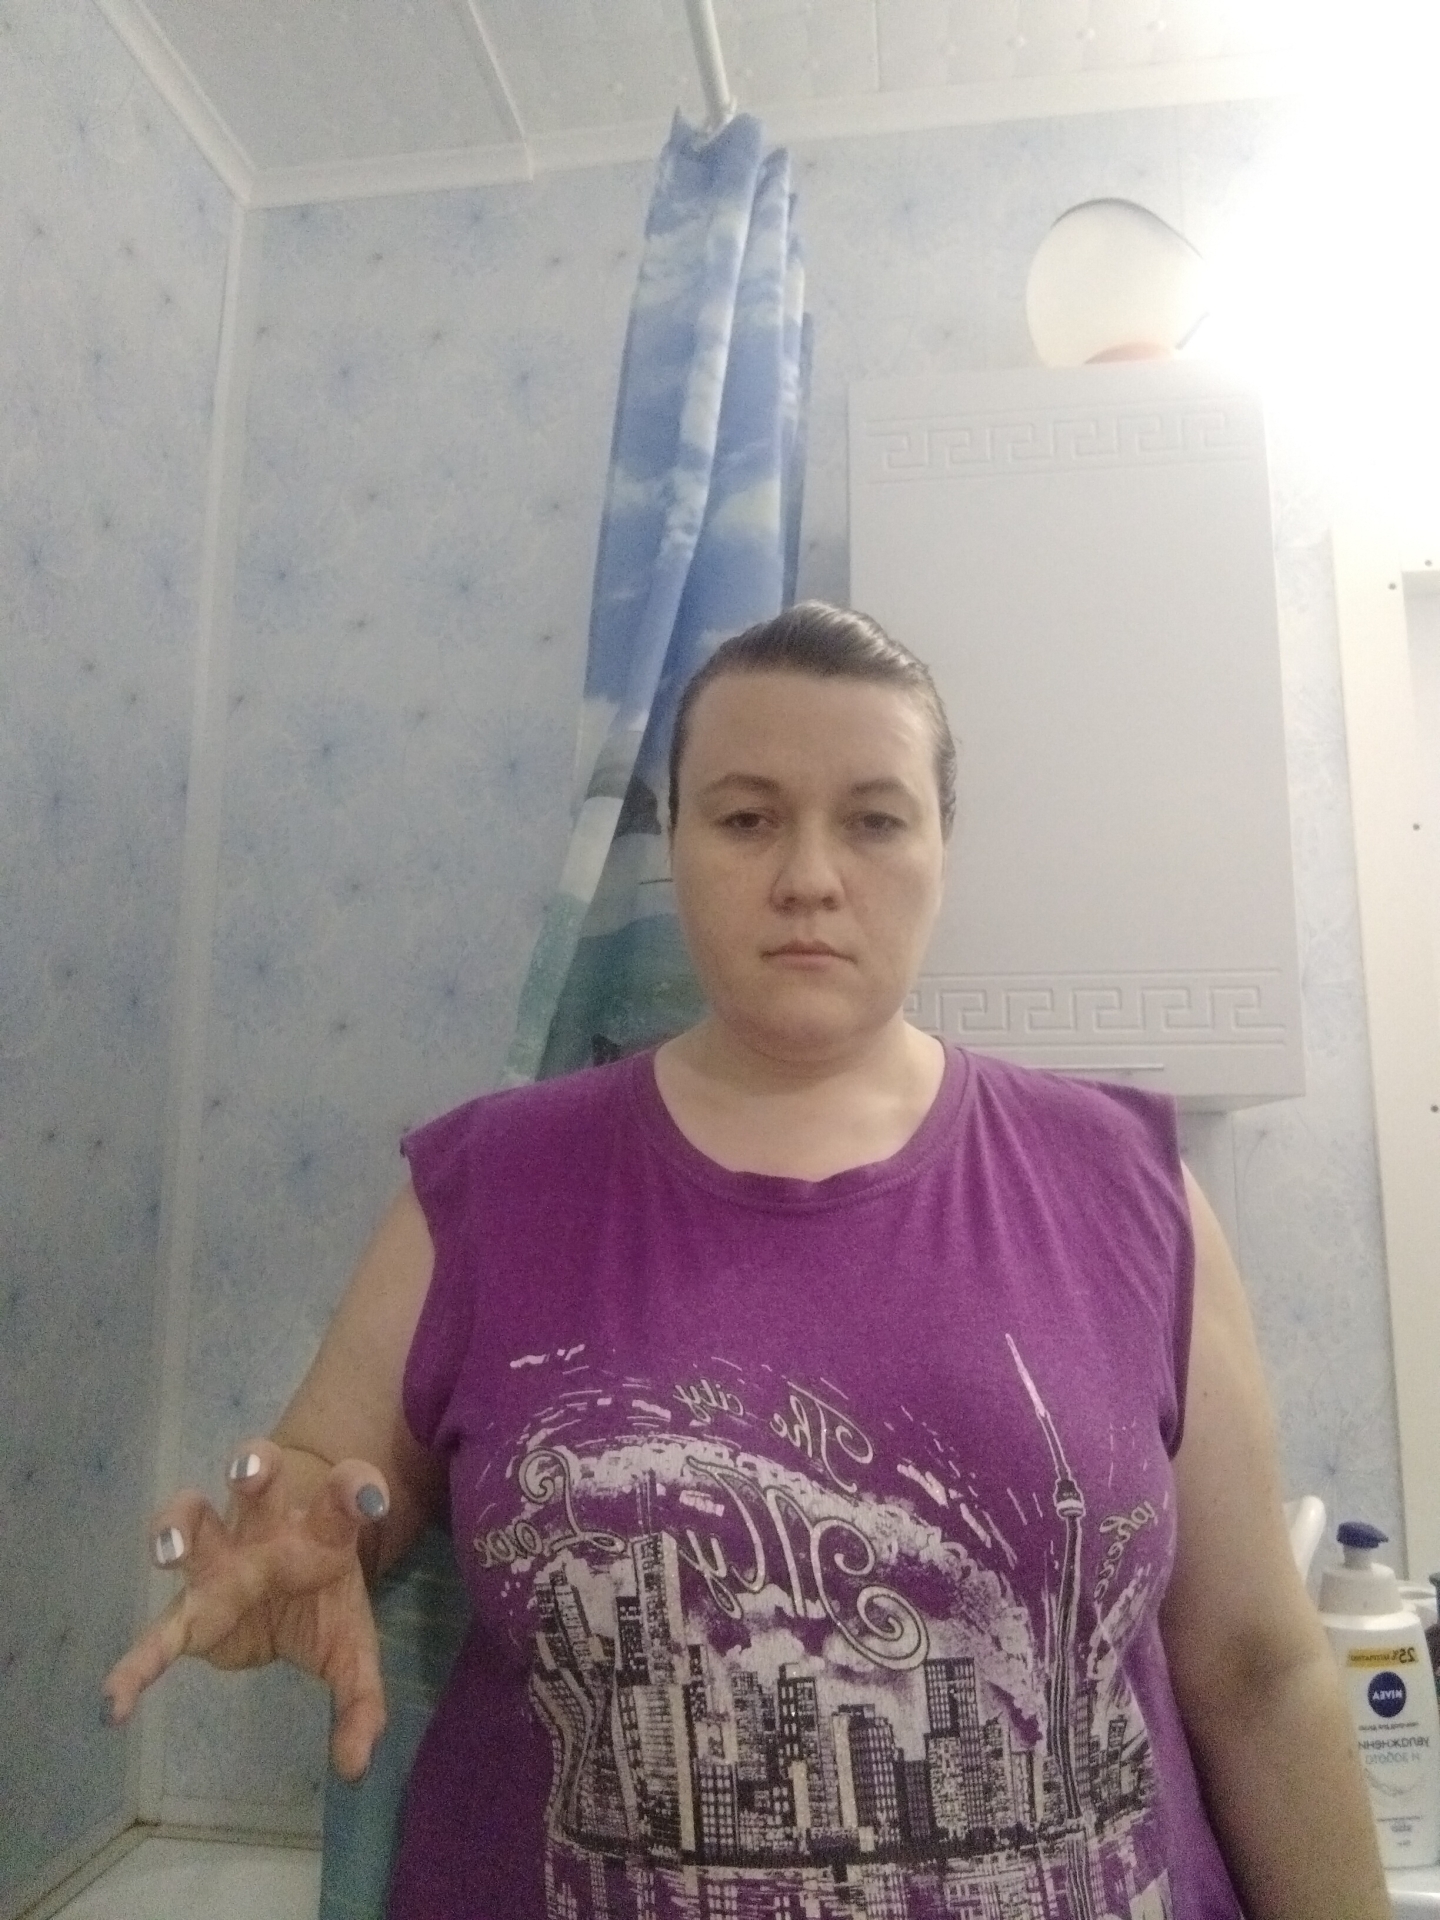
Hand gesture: grabbing